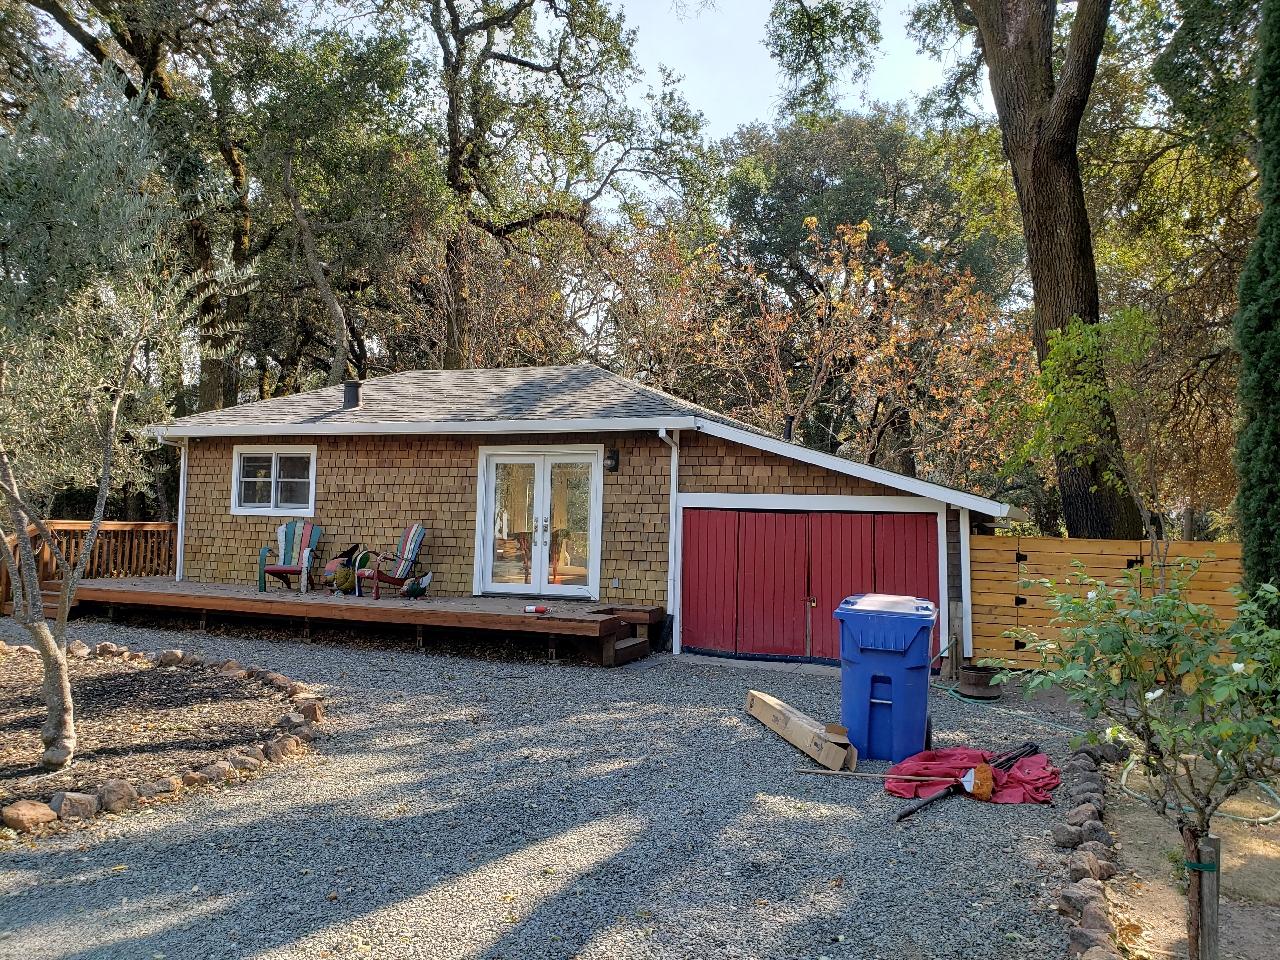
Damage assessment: no_damage